Moreland and Arbuckle

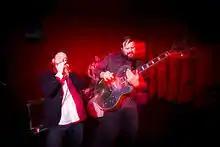

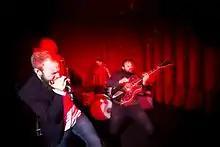

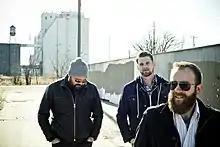

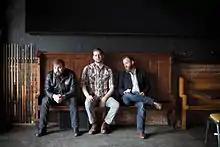

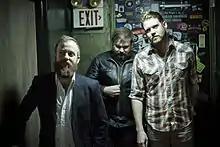

Moreland & Arbuckle (guitarist Aaron Moreland, vocalist/blues harp Dustin Arbuckle, and drummer Kendall Newby) was an American electric blues/roots rock trio. Moreland described their music as "gritty blues and roots rock from the heartland." After six previous releases, the band signed with Alligator Records in 2015. The label debut, "Promised Land Or Bust", was released on May 6, 2016, and was produced by Matt Bayles. In April 2017, the band announced their break-up.